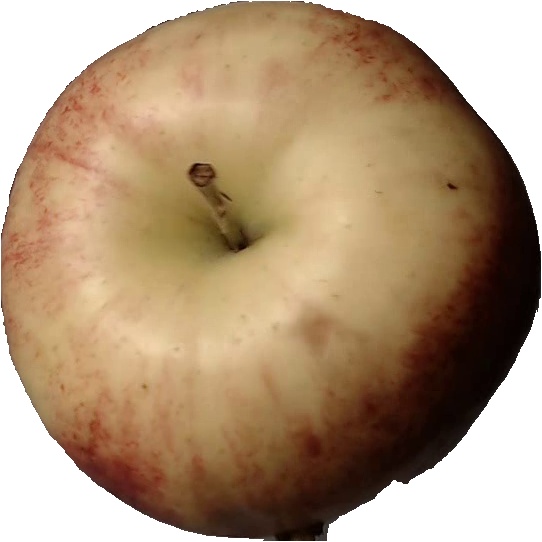
Label: apple_red_3